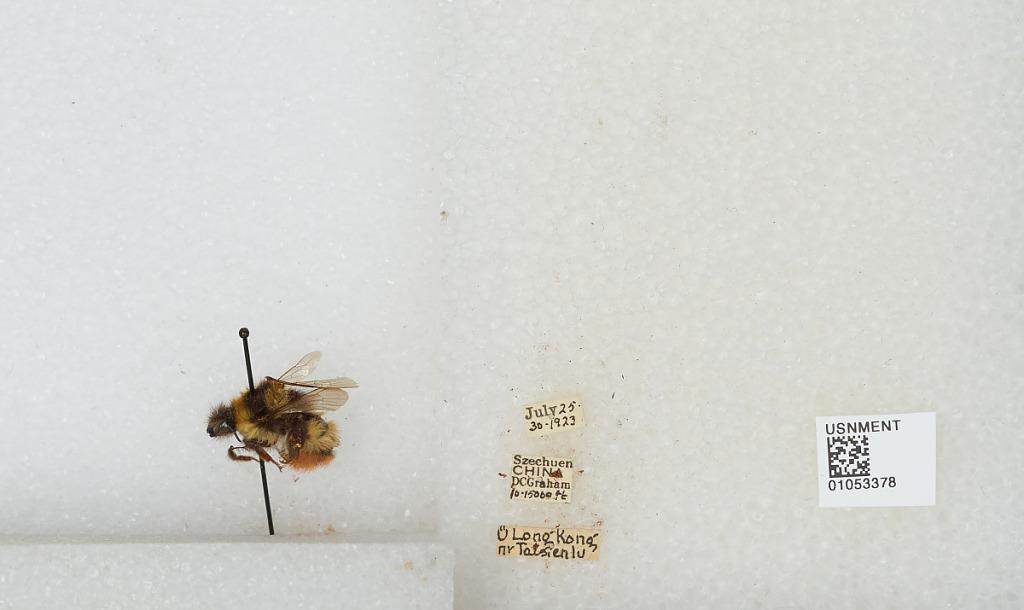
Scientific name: Bombus sp.
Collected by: D. Graham
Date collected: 1923-7-25
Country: China
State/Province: Sichuan
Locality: Ãœ Long Kong near Kangding